David M. Jones

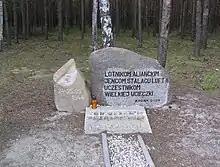
Scene of the "Harry" tunnel in Stalag Luft III.

In early 1942, Jones volunteered for the Doolittle Project – a secret bombing raid to be launched on Japan in retaliation for the December 1941 attack on Pearl Harbor. During the training phase of this project, he acted as navigation and intelligence officer for the ad hoc squadron of B-25 bombers. On April 18, 1942, the Doolittle Raid launched from the United States Navy's aircraft carrier , dropping their bombs on Tokyo and four other Japanese cities. This raid was the first good news that the Americans had from the Pacific front.